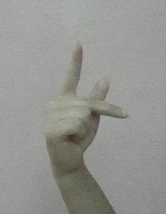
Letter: dha